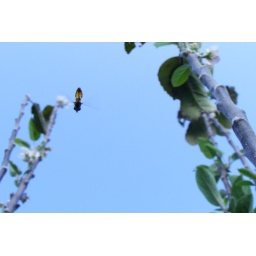
lucky shot i guess.weird bug flying around my apple tree.